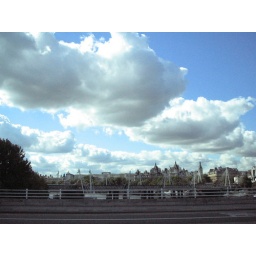
so beautiful. the sky we walk under at waterloo bridge to campus